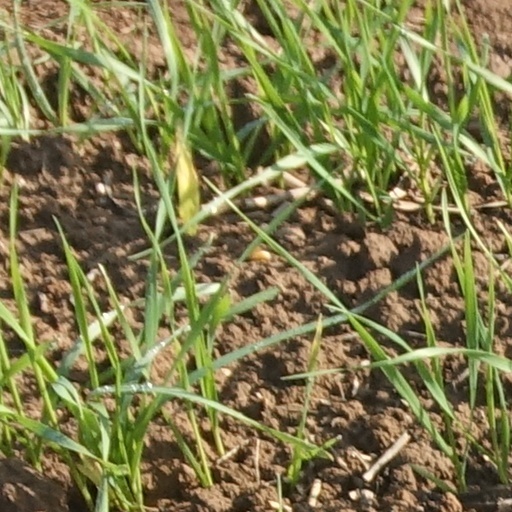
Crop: wheat